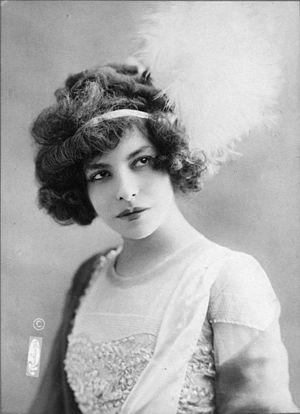
Polaire, actrice française.
Polaire est une chanteuse et actrice française, née Émélie Marie Bouchaud le 14 mai 1874 à Mustapha et morte le 11 octobre 1939 à Champigny-sur-Marne.